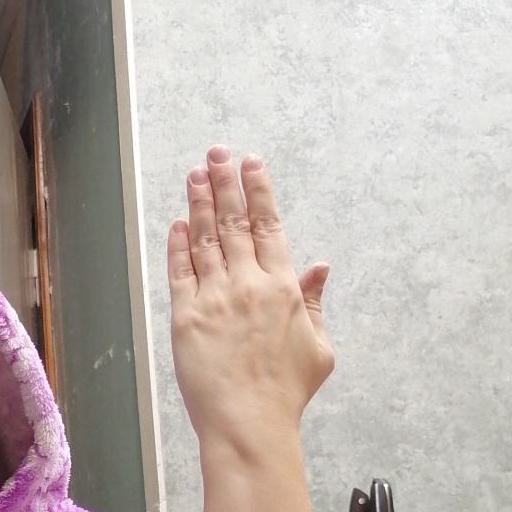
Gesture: stop_inverted